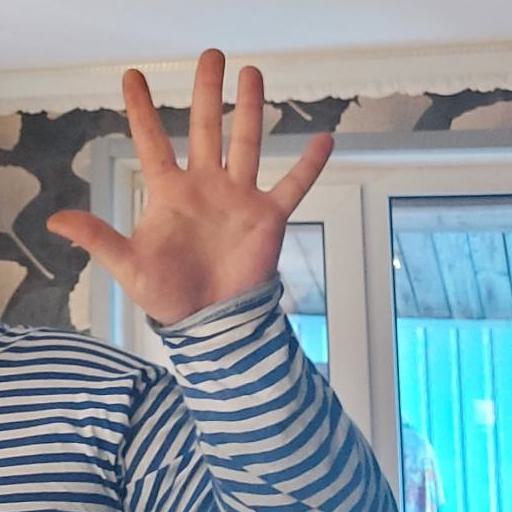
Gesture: palm